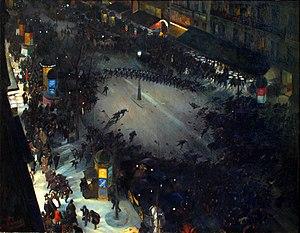
La Charge (1902/1903) - Tableau d'André Devambez (1867-1944) se trouvant au Musée d'Orsay à Paris.
André Devambez né le 26 mai 1867 à Paris et mort dans la même ville le 18 mars 1944 est un peintre et illustrateur français.